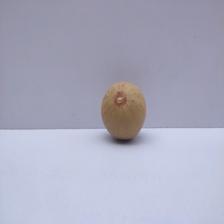
Size: Medium